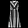
Label: Dress